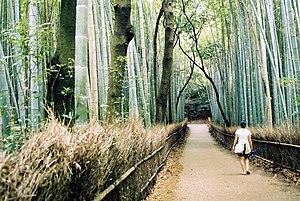
Le bambou Moso, ou bambou d'hiver, ou mao zhu, est une espèce de bambou résistant à -20 °C. C'est l'espèce susceptible d'atteindre le plus grand développement en France, en particulier dans le sud du pays. Sa taille est environ 15 à 28 mètres.
Les bambous sont des plantes monocotylédones appartenant à la famille des Poaceae, sous-famille des Bambusoideae. Ils se distinguent des autres graminées par leur port arborescent et leurs tiges ligneuses souvent de grande longueur, et sont répartis dans la classification botanique en deux tribus : les Bambuseae, originaires des régions tropicales et subtropicales, et les Arundinarieae, originaires des régions tempérées. Ils sont caractérisés notamment par leurs tiges formées d'un chaume, généralement creux, lignifié, à la croissance très rapide. Les bambous se sont adaptés à de nombreux climats et sont présents naturellement dans tous les continents à l'exception de l'Europe et de l'Antarctique. Il existe une troisième tribu de Bambusoideae, celle des Olyreae, qui rassemble des bambous herbacés, originaires des régions tropicales d'Amérique latine.